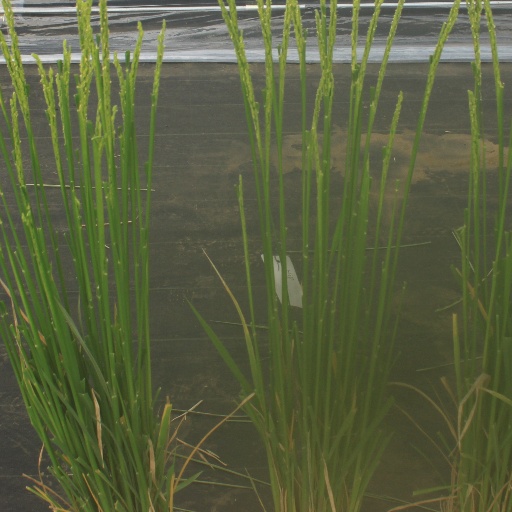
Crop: rice